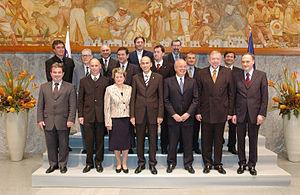
Le gouvernement Janša I est le gouvernement de la république de Slovénie entre le 3 décembre 2004 et le 11 novembre 2008, durant la 4ᵉ législature de l'Assemblée nationale.